Alain Paquet

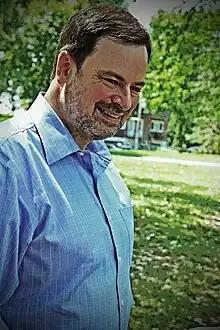
Photograph of Alain Paquet

Alain Paquet (born April 17, 1961) is a Quebec politician, professor and economist. He was a Member of National Assembly of Quebec for the riding of Laval-des-Rapides and served as the province's Delegate Minister of Finance, from February 3, 2011, until his defeat in the 2012 Québec General Elections, to Leo Bureau-Blouin of the Parti Québécois. Paquet represented the Quebec Liberal Party.